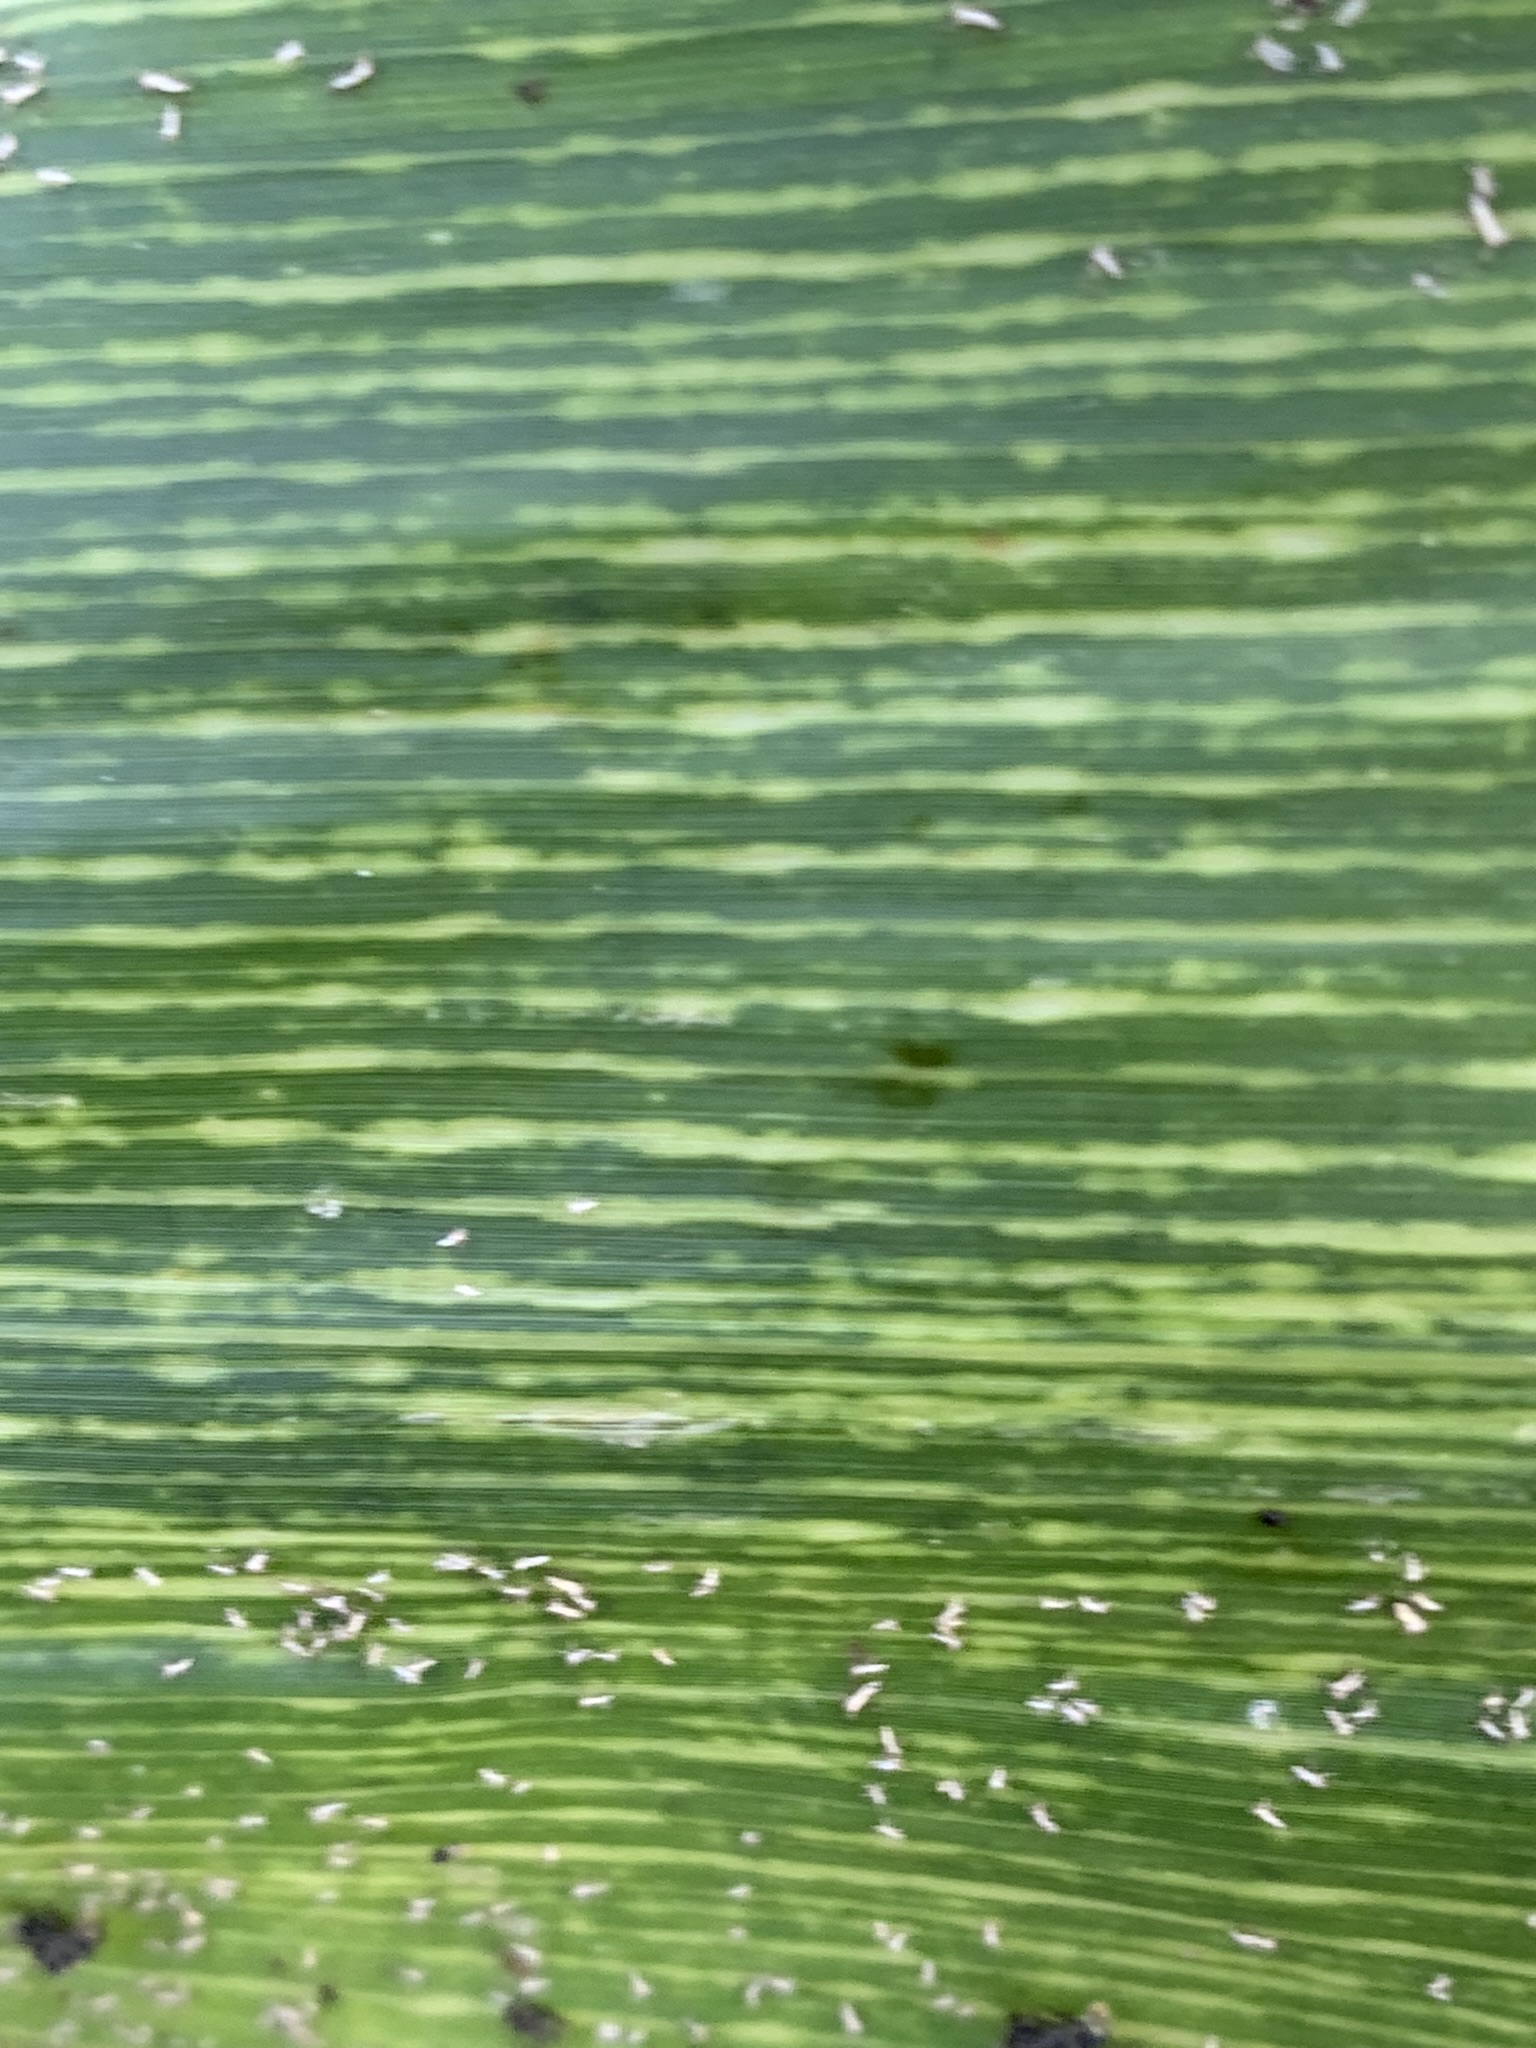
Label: MSV